Guepinia

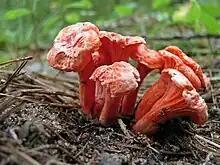
The red chanterelle ("Cantharellus cinnabarinus") has gills on the undersurface.

"Guepinia helvelloides" has a rather unusual appearance, and is not likely to be mistaken for other fungi. However, the red chanterelle species "Cantharellus cinnabarinus" is superficially similar; unlike "G. helvelloides", however, it does not have a rubbery and gelatinous texture, and its undersurface is wrinkled, not smooth. "Dacryopinax spathularia" produces small fruit bodies, and "Spathulariopsis velutipes" has a white head.